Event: Nepal Earthquake
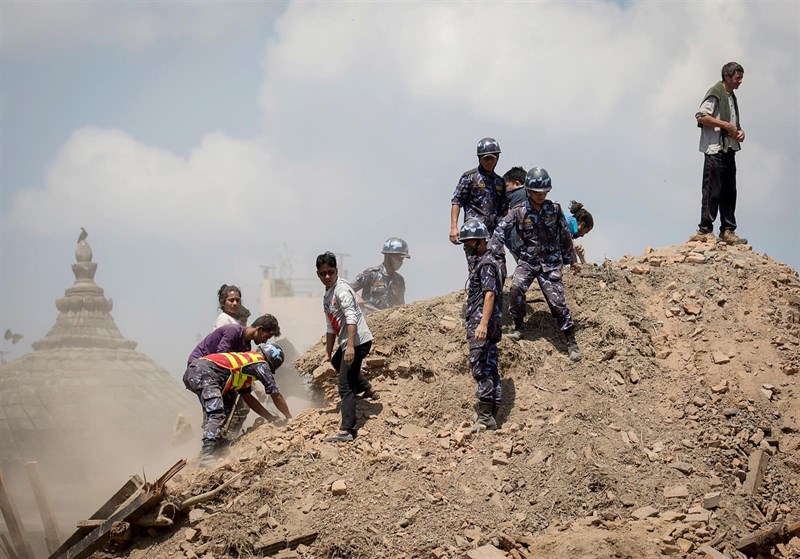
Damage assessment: damage